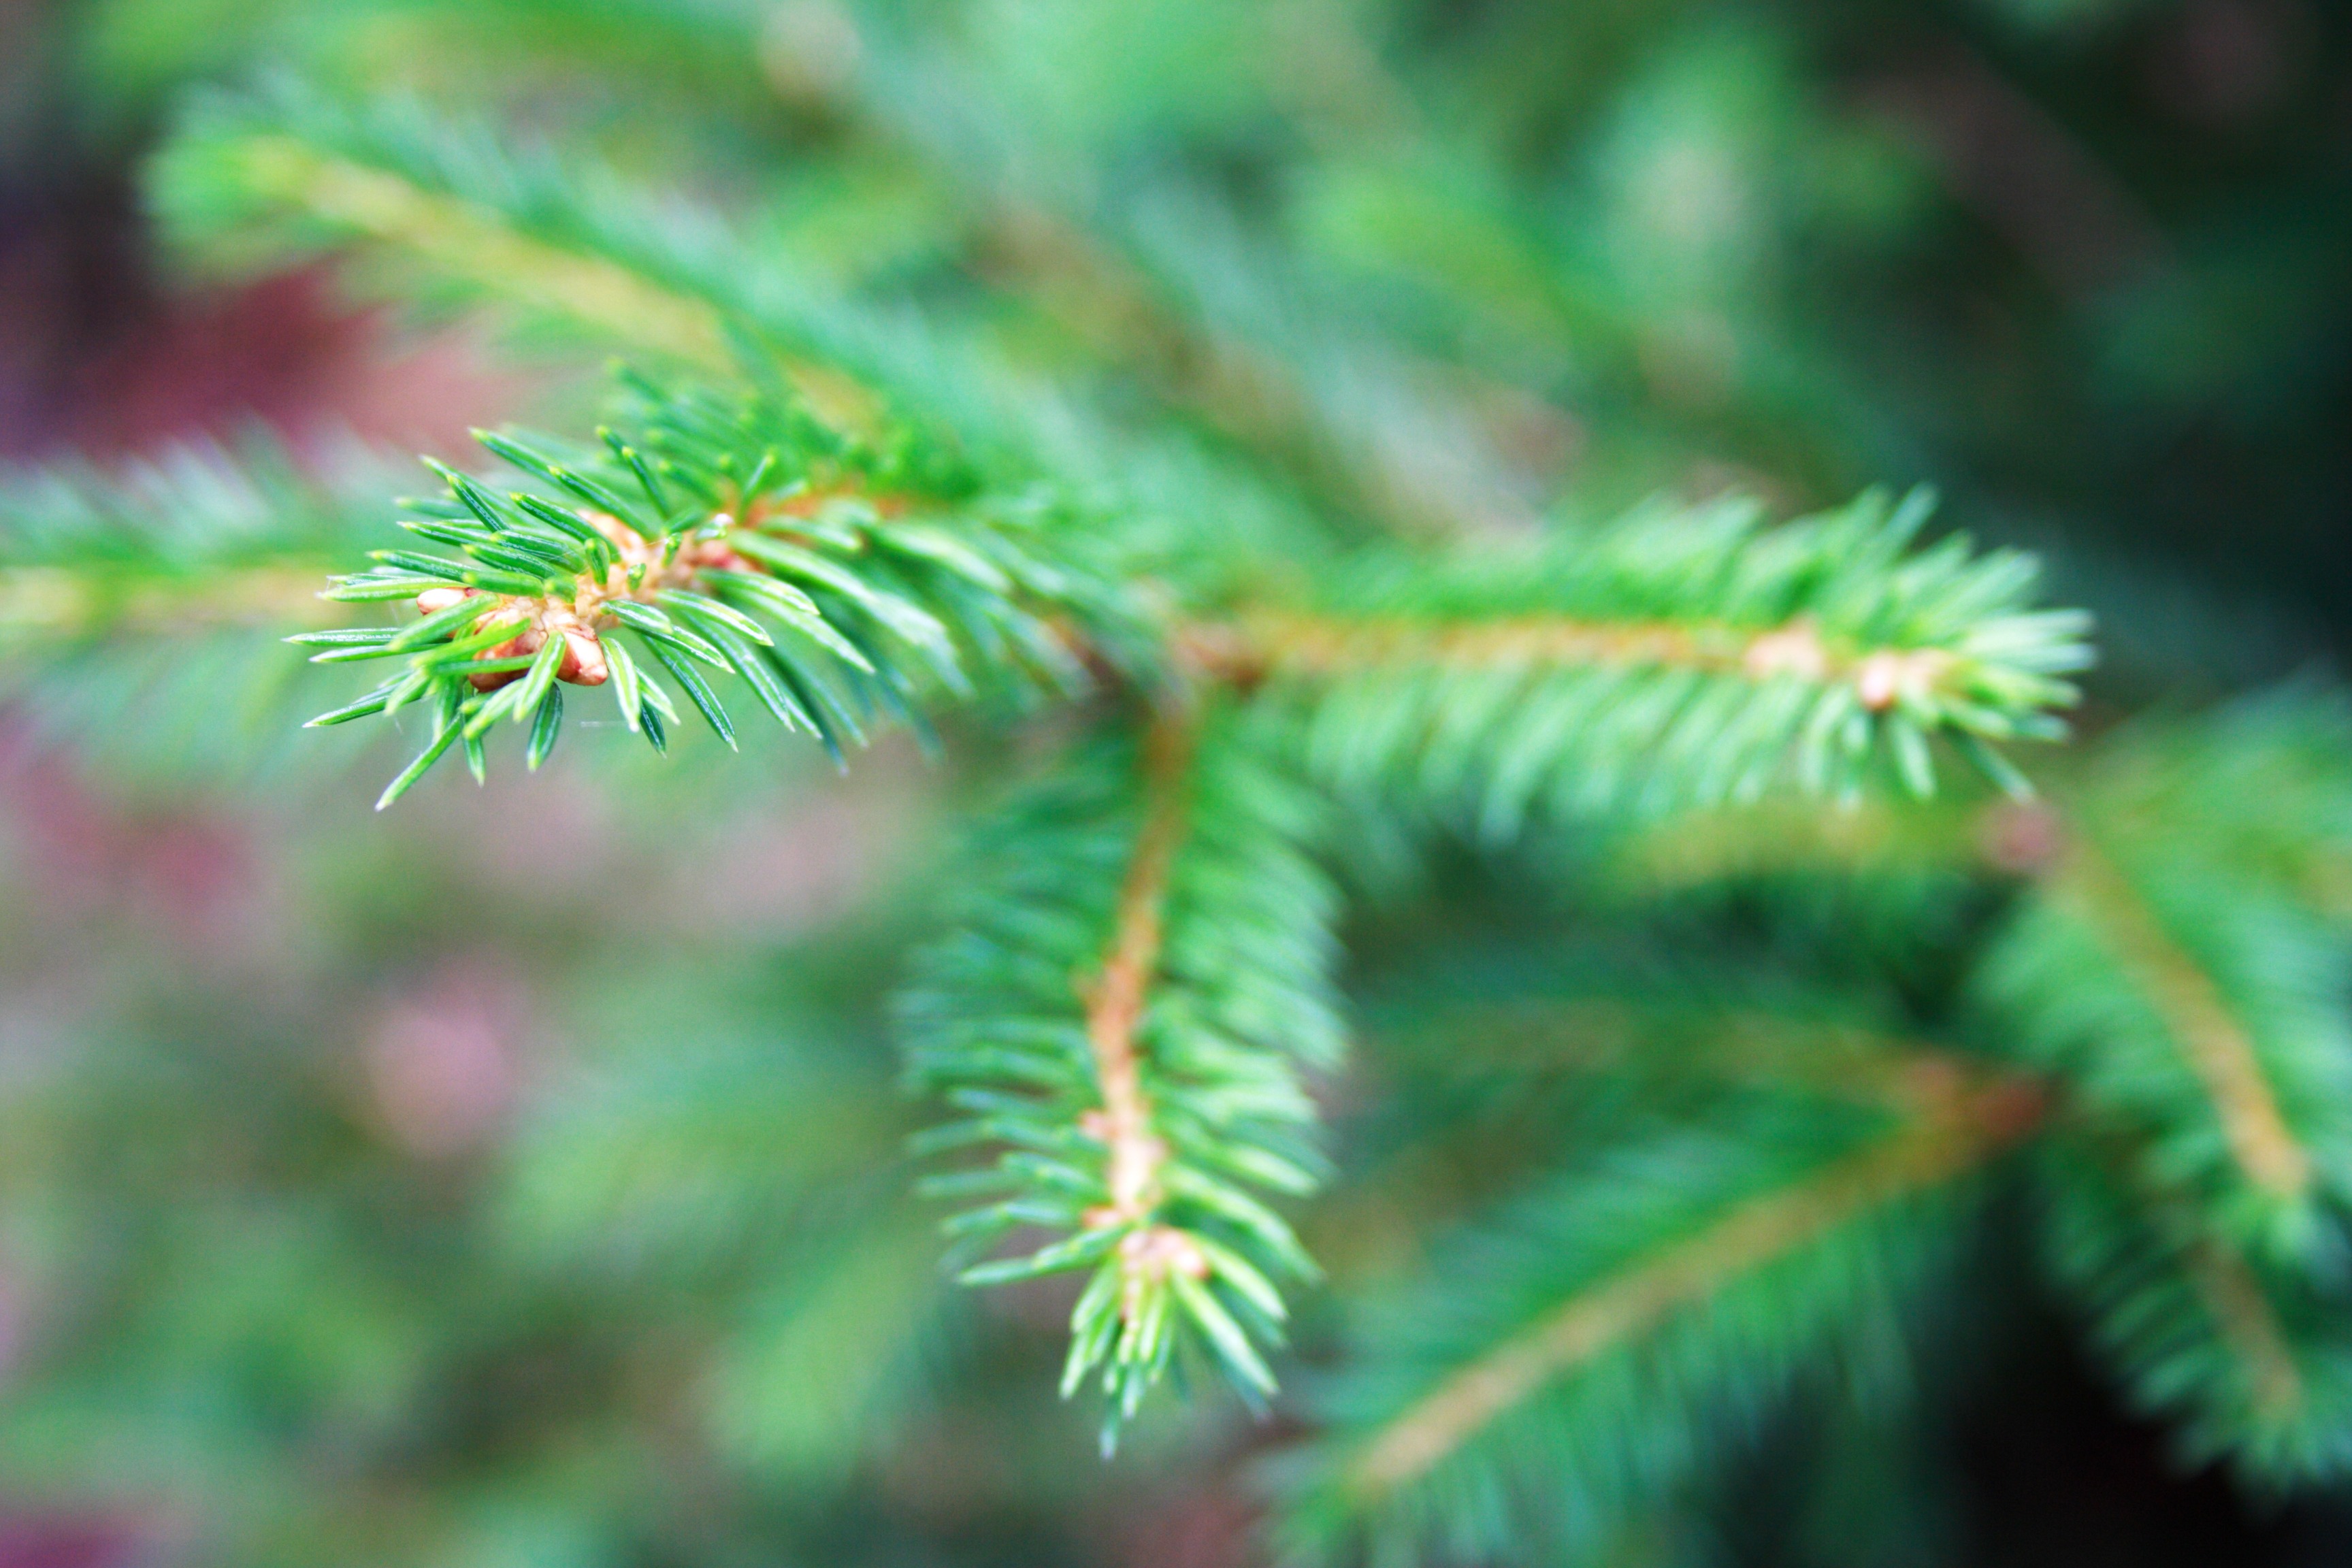
tree, forest, branch, needle, plant, leaf, flower, green, evergreen, botany, fir, flora, twig, conifer, coniferous, spruce, shrub, larch, mimosa, macro photography, plant stem, woody plant, land plant